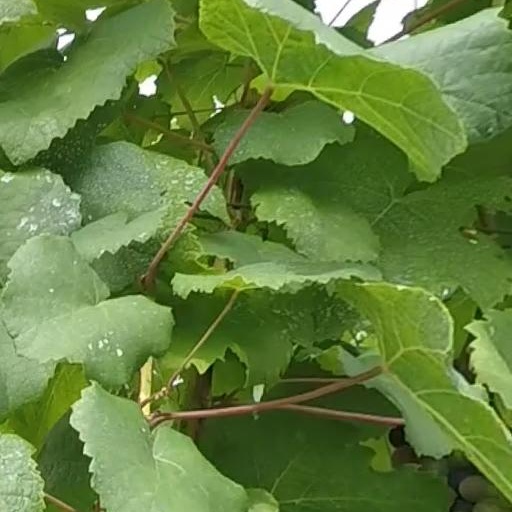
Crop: grape